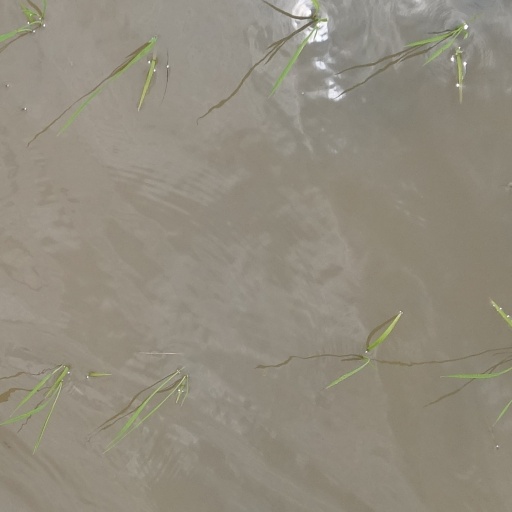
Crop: rice